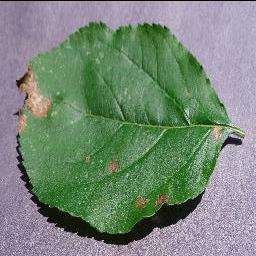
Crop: apple
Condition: black_rot